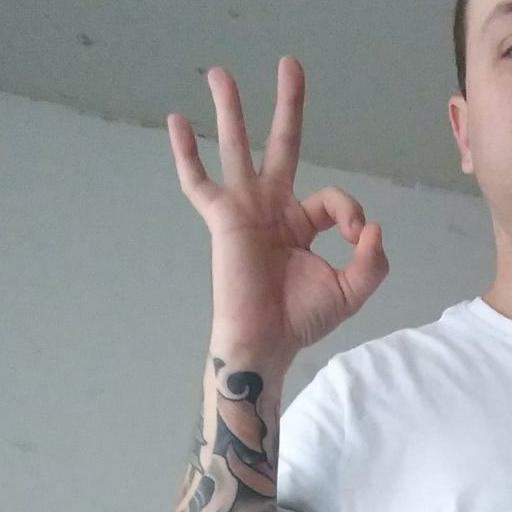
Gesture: ok